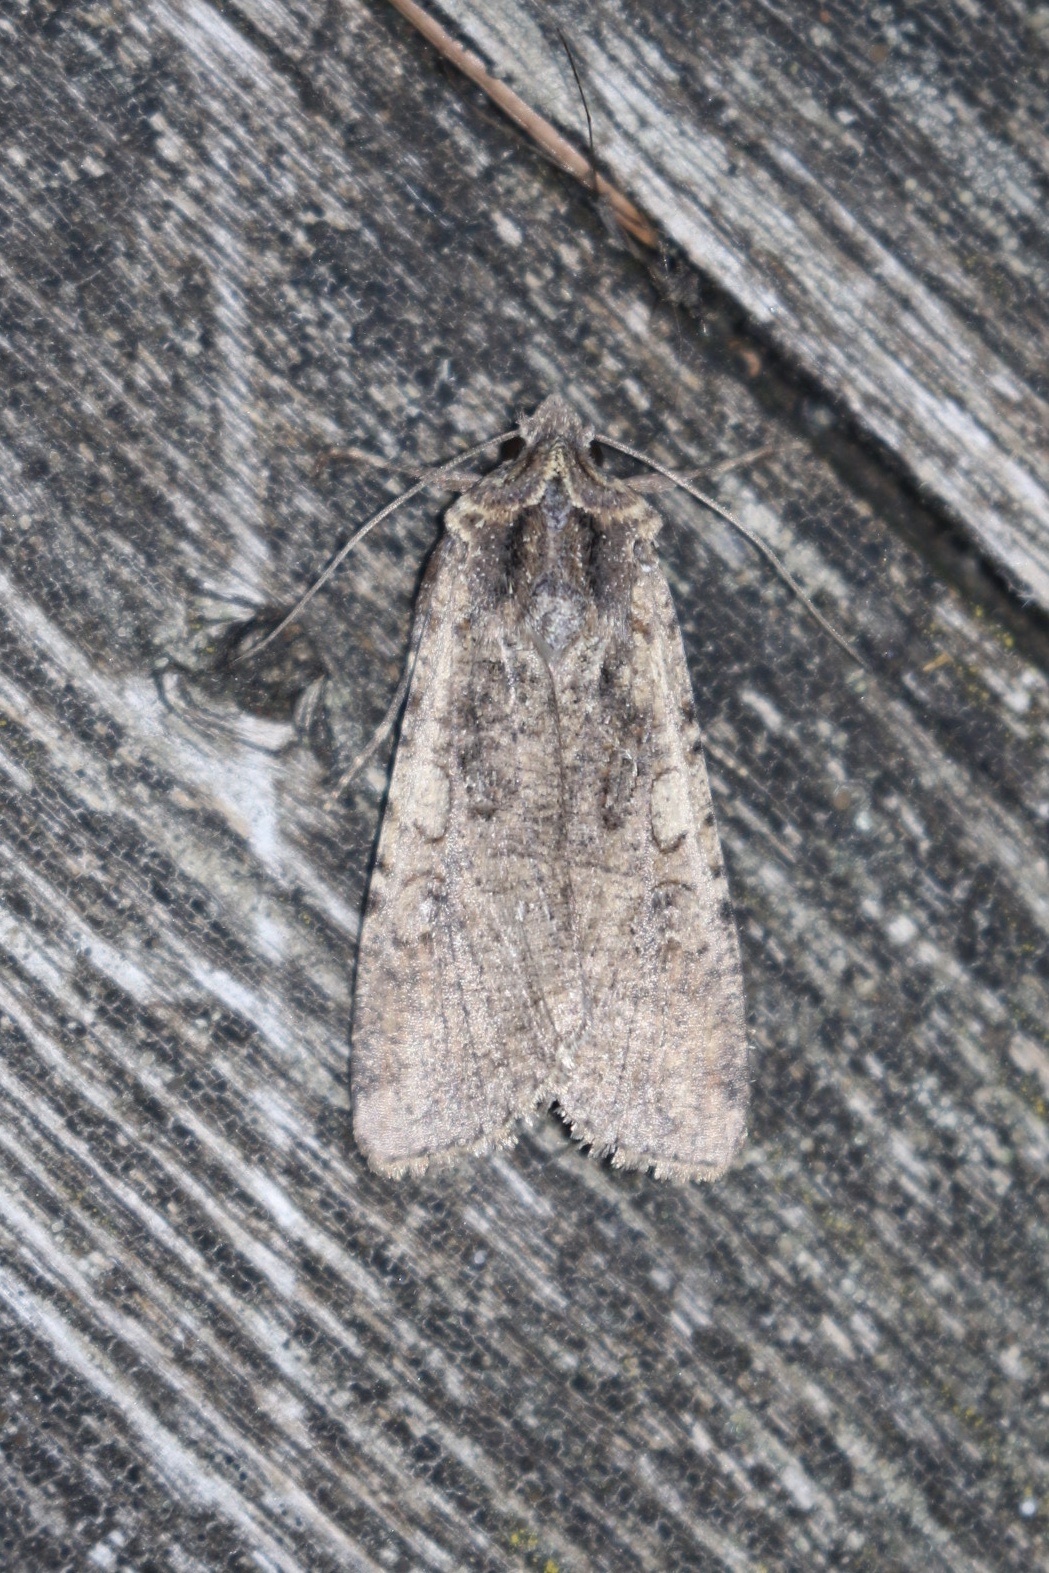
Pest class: cutworms